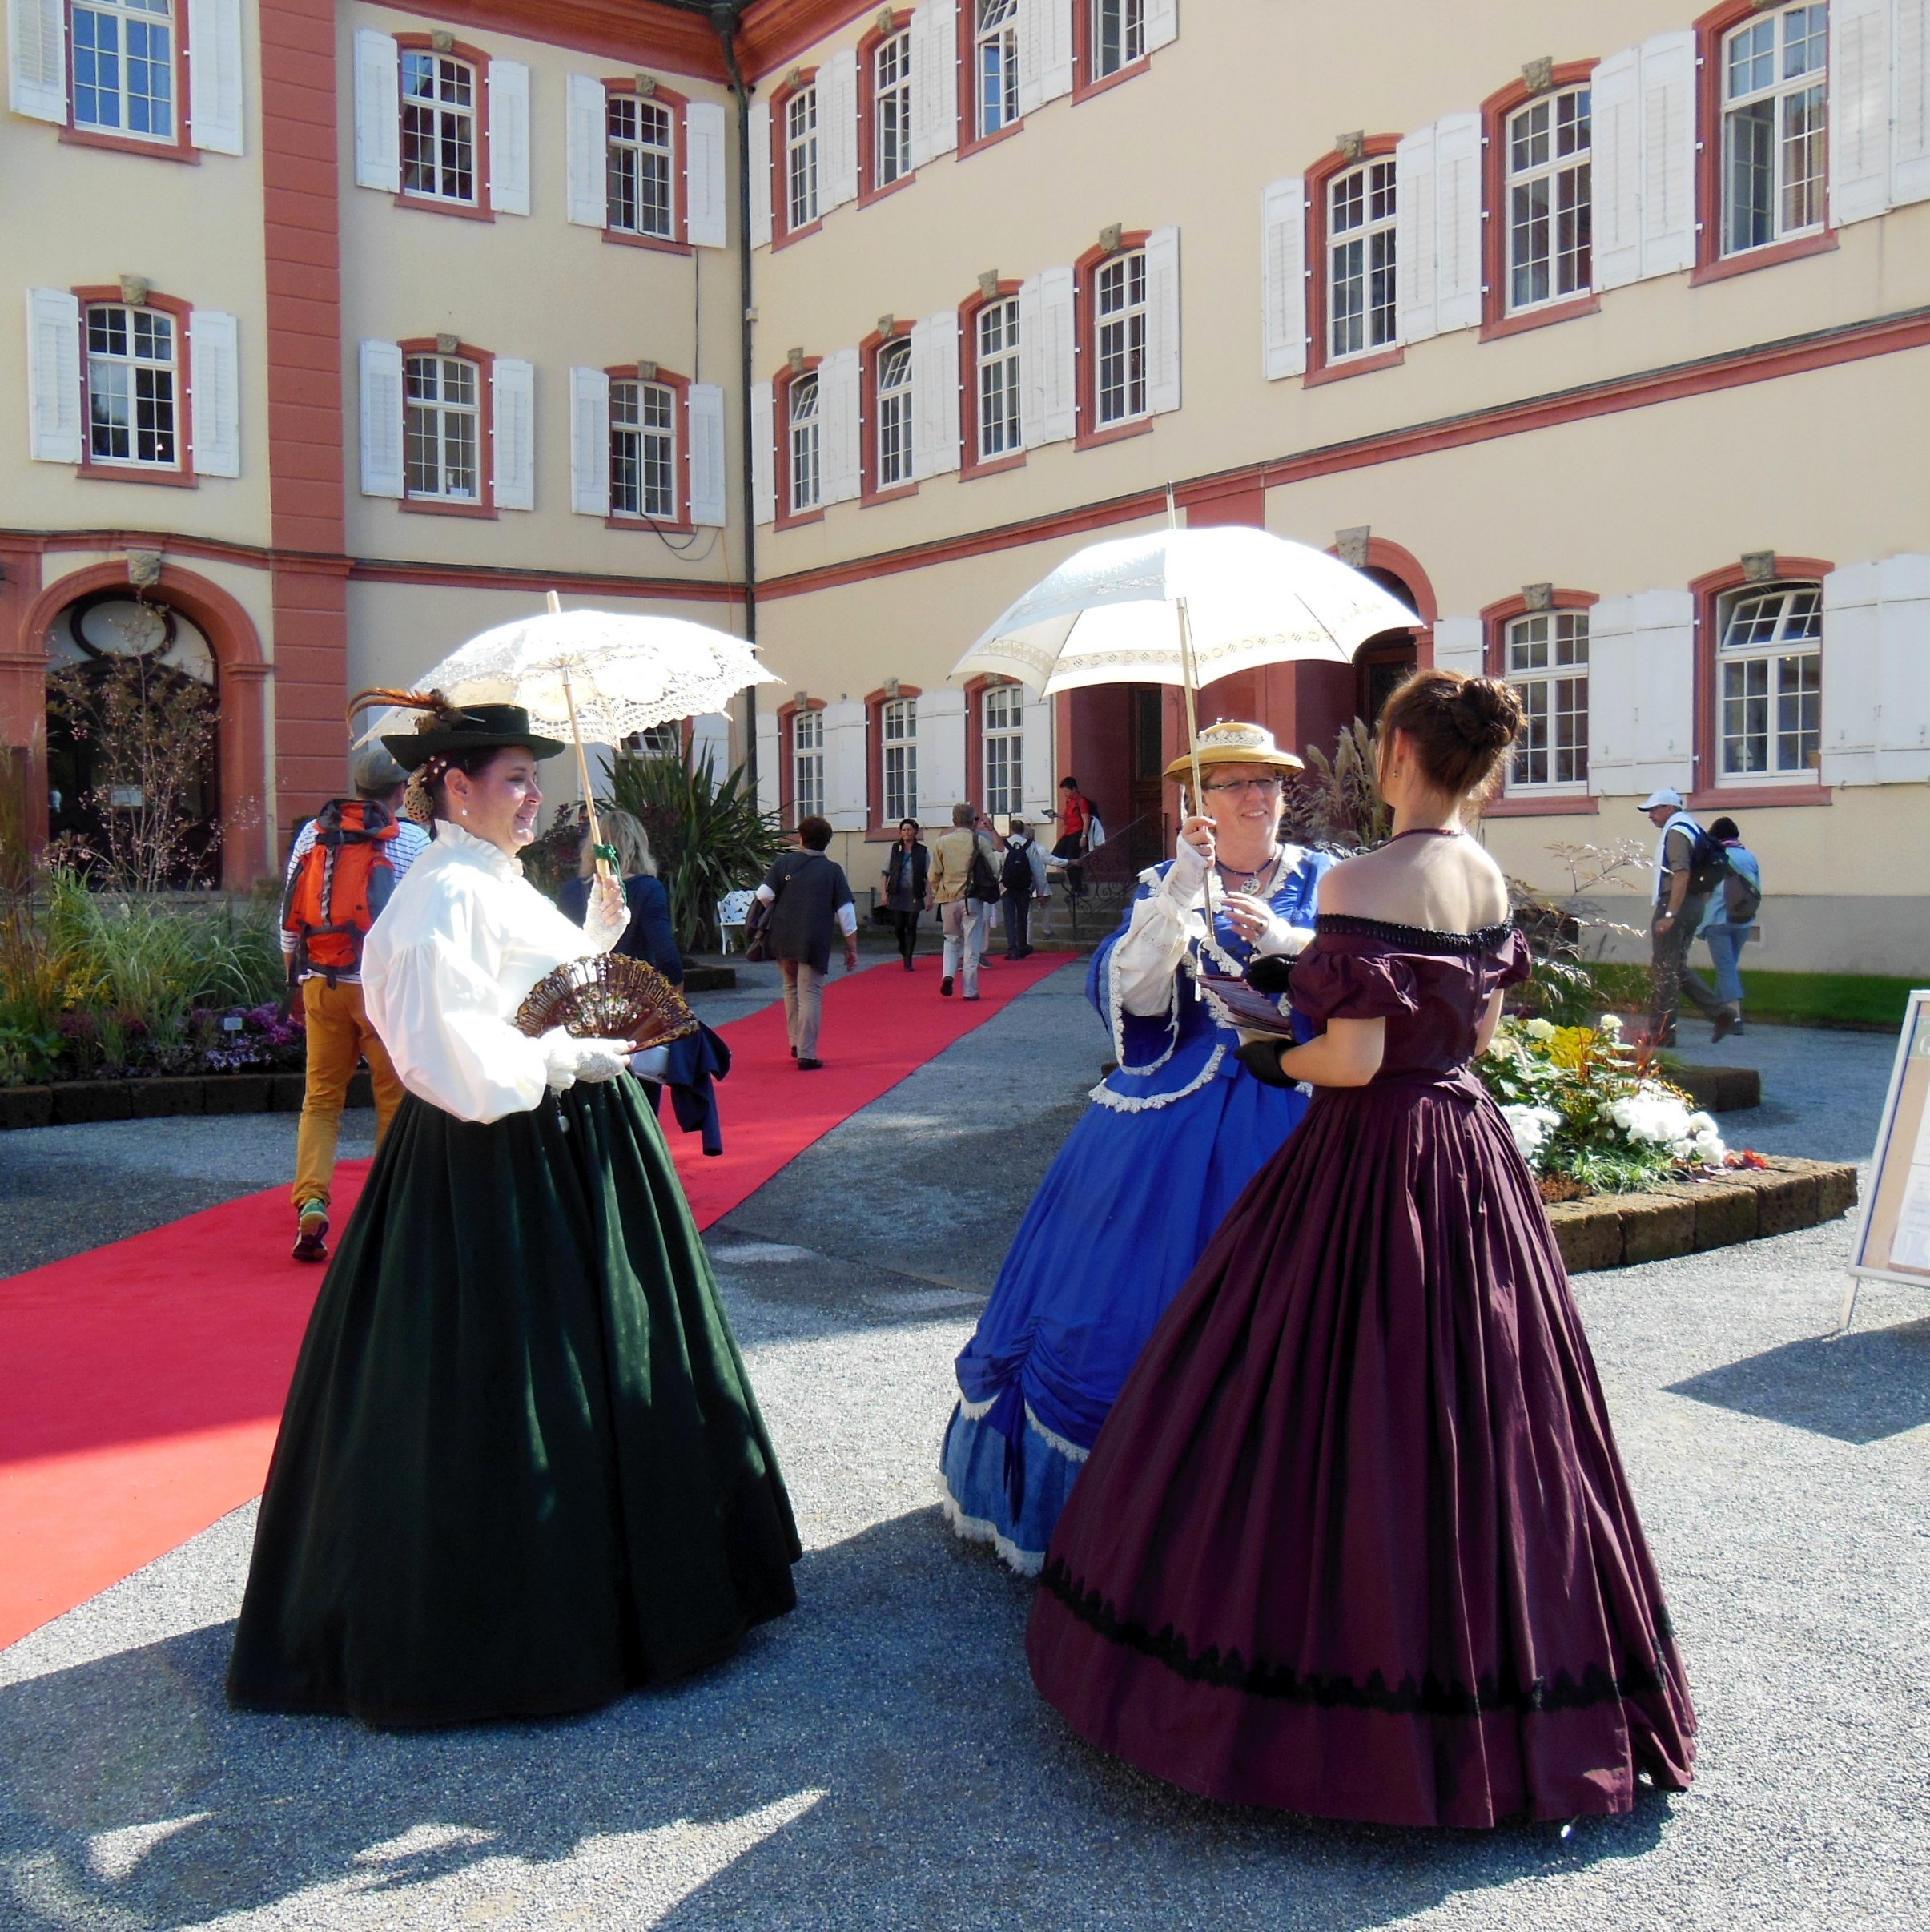
dance, castle, clothing, festival, dress, sports, tradition, costume, middle ages, noble, costumes, lake constance, performing arts, parasols, folk dance, mainau island